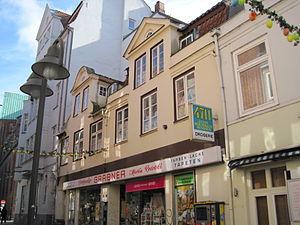
Une droguerie est un commerce vendant principalement des produits liés aux soins corporels et à l'entretien domestique.